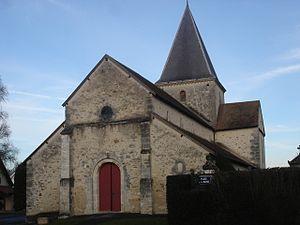
Eglise Saint Louvent de Pocancy, Marne, France